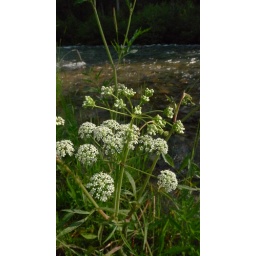
Bathed in this river shortly after taking this photo. The water was so crisp and refreshing.